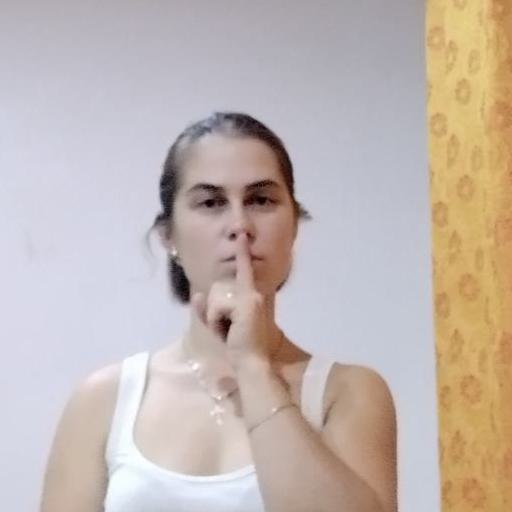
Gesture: mute